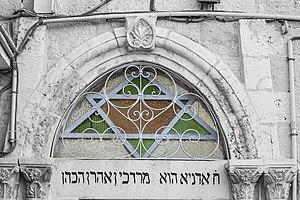
Jérusalem, 16 rue Adoniyahu hacohen, synagogue des juifs marranes originaires de Mashhad (au nord de l'Iran) - Haj signifie qu'il a effectué le pélerinage à La Mecque. En effet, ces juifs ont été convertis de force à l'islam et obligés de faire le pélerinage à la mecque
L’étoile de David était un symbole dans plusieurs cultures et religions millénaires pré-abrahamiques avant de devenir tardivement associée au judaïsme.
Les marranes sont, à partir du XVᵉ siècle, les Juifs de la péninsule Ibérique et de ses colonies convertis au catholicisme qui continuaient à pratiquer leur religion en secret. Le mot « marrane » ou « marranisme » a perdu ses connotations péjoratives, désormais utilisé dans l'historiographie.